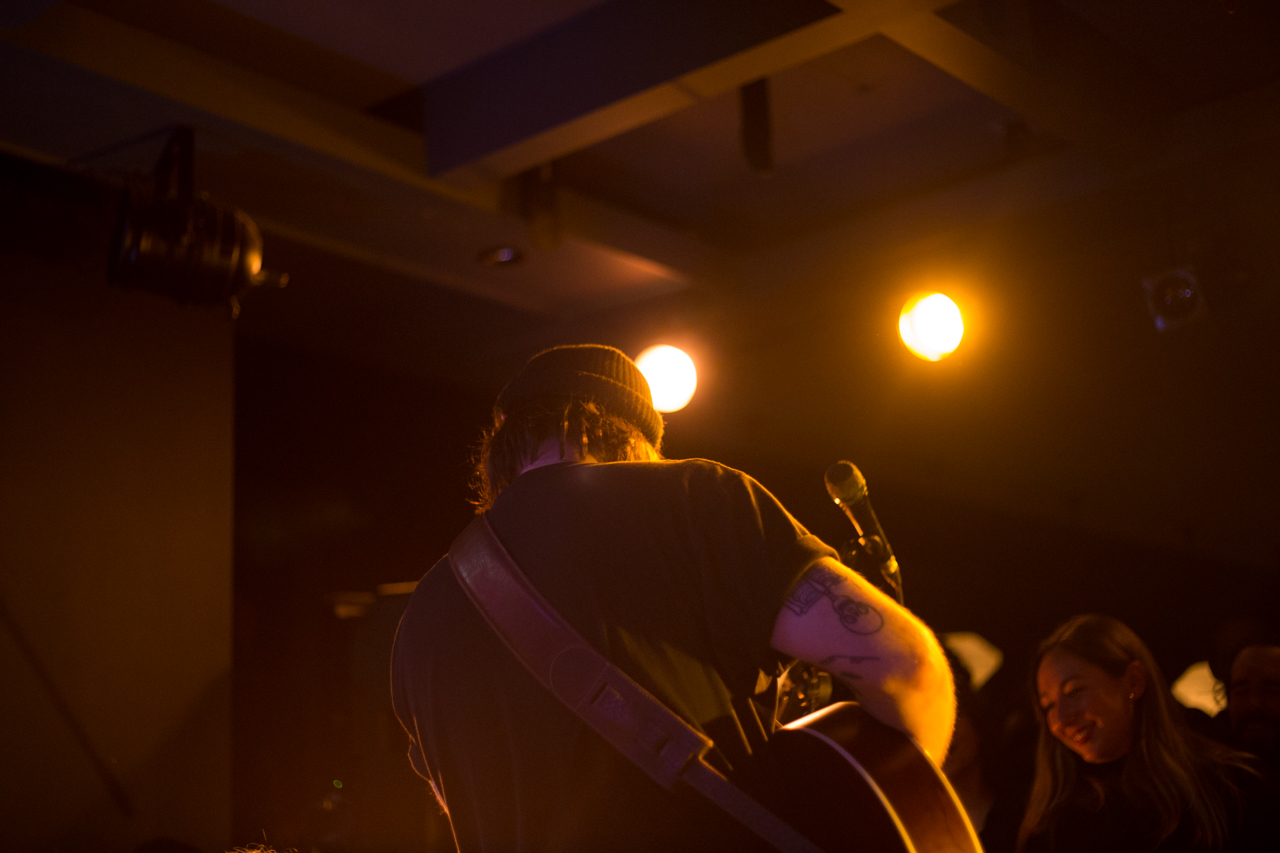
music, light, performance, lighting, performance art, lens flare, fun, event, darkness, photography, rock concert, room, performing arts, backlighting, concert, space, musical instrument accessory, musician